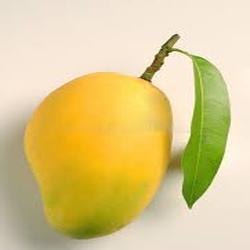
Label: Mango